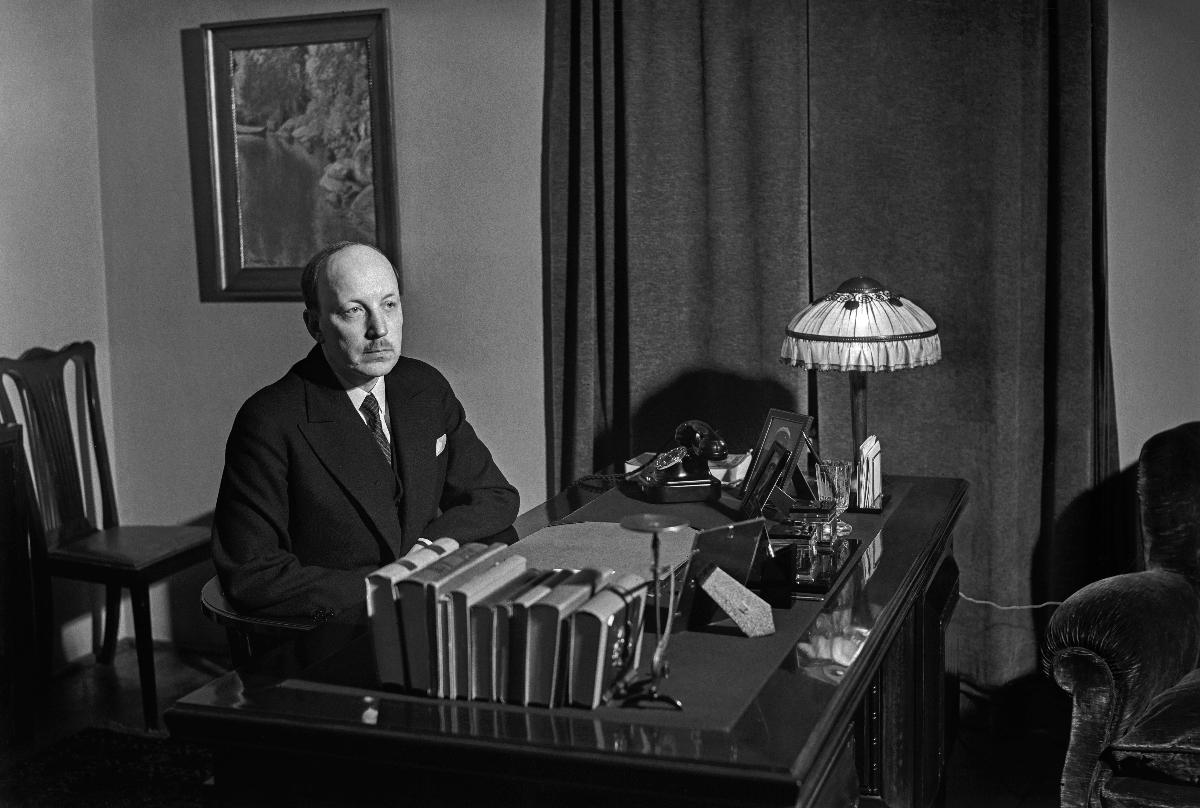
Risto Ryti 1940
Risto Ryti 1940
sisällön kuvaus: Vastavalittu presidentti Risto Ryti Helsingissä 19.12.1940. content description: The newly elected President of Finland Risto Ryti in Helsinki 19.12.1940. innehållsbeskrivning: Nyvalda presidenten Risto Ryti i Helsingfors 19.12.1940.
Kuvaaja: Sundström, Hugo, kuvaaja
Vuosi: 1940
Paikka: Suomi, Uusimaa, Helsinki
Aiheet: HBL; presidentit; Suomen presidentit; presidents; Finnish presidents; persons; presidenter; Finlands presidenter; personer; skrivbord